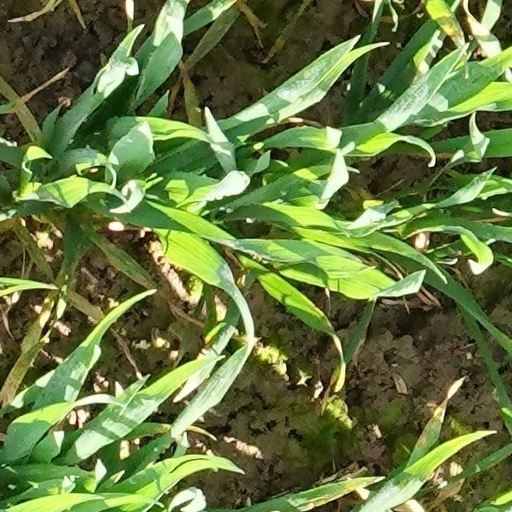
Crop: wheat